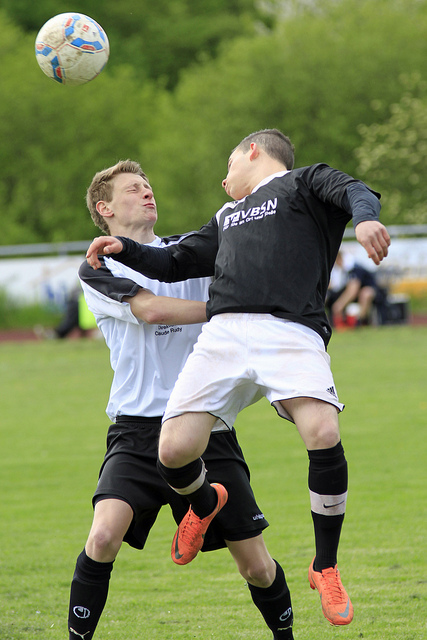
hai cầu thủ đang tranh chấp bóng ở trên sân